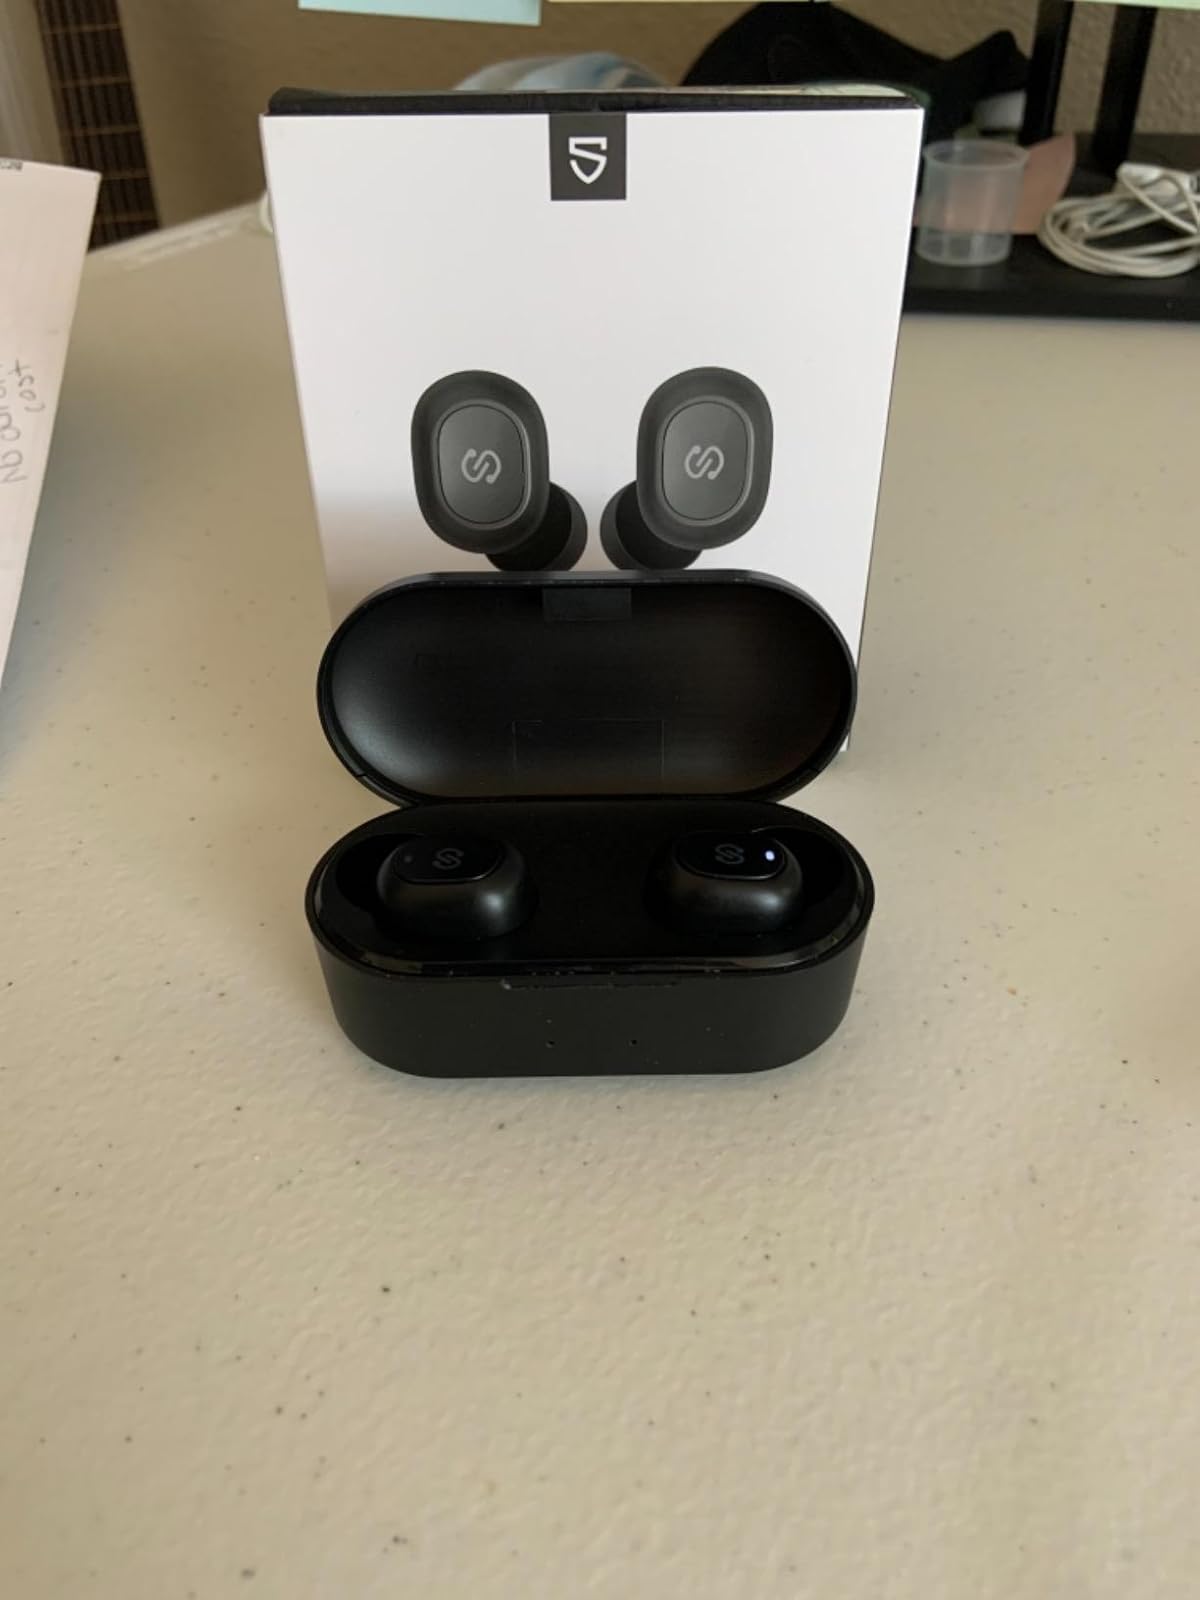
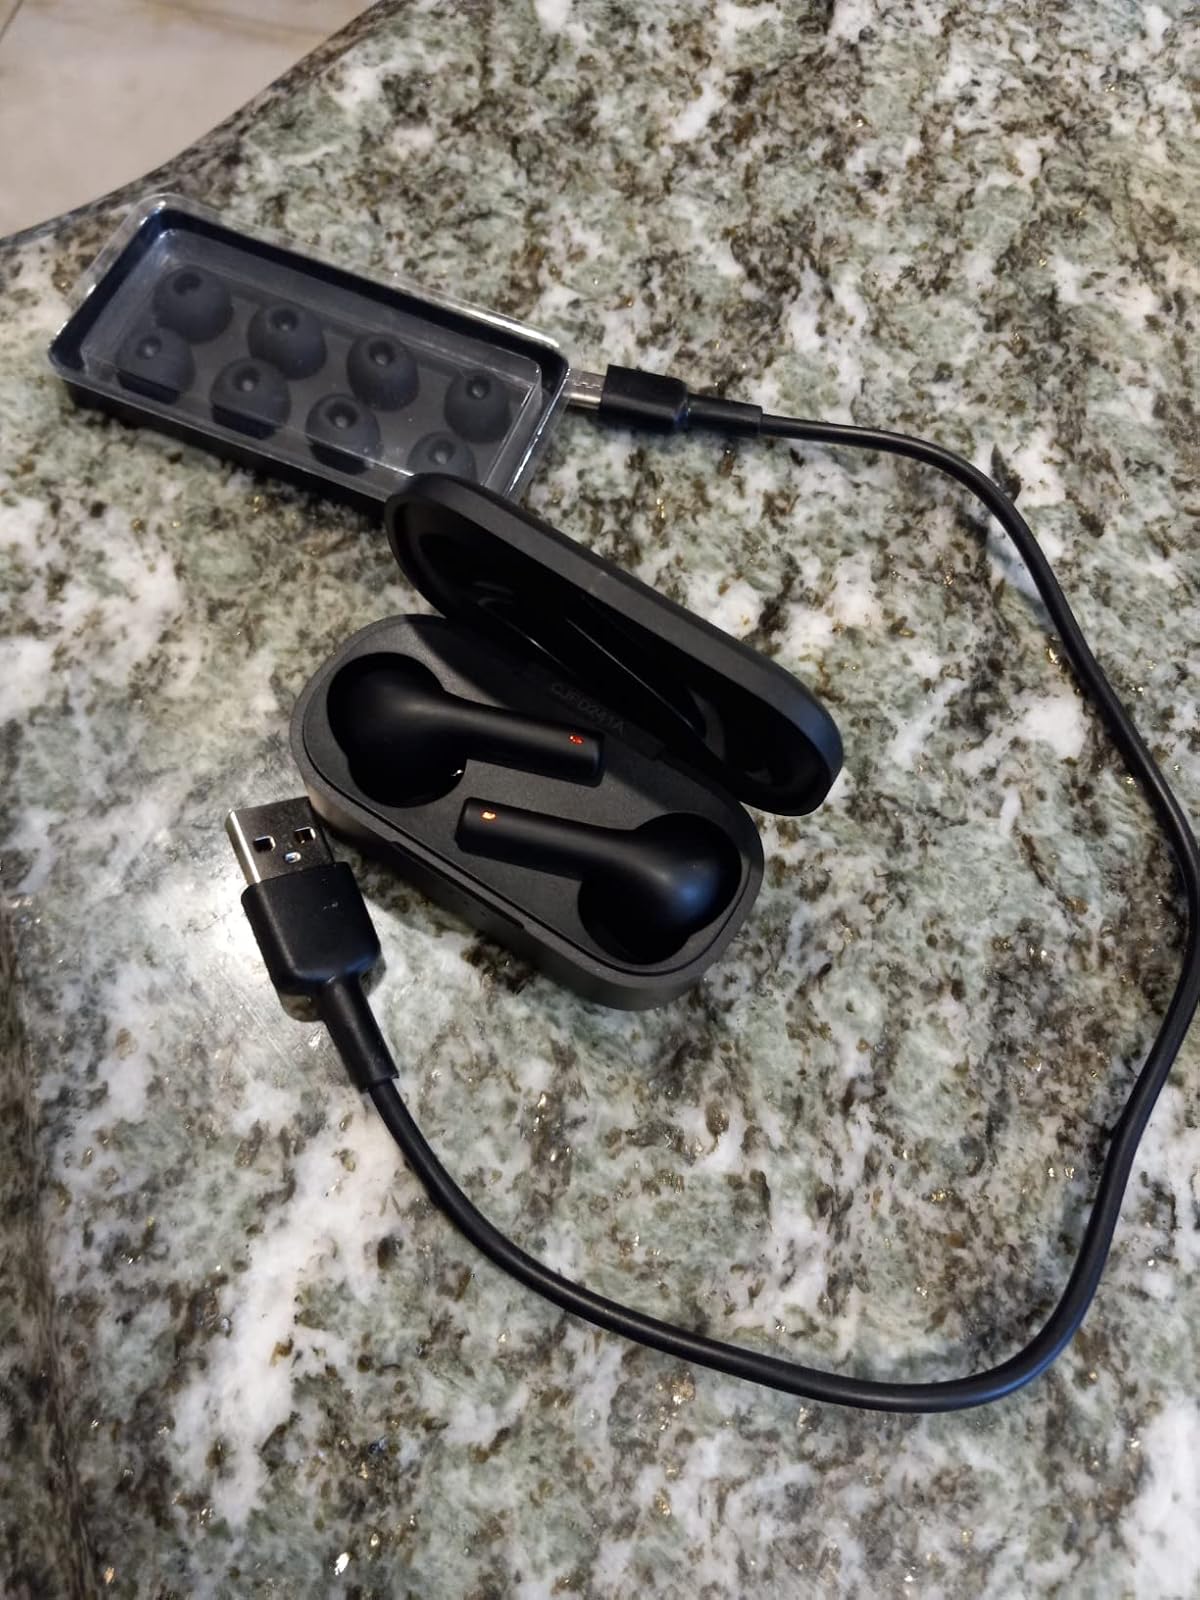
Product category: earbuds
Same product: no